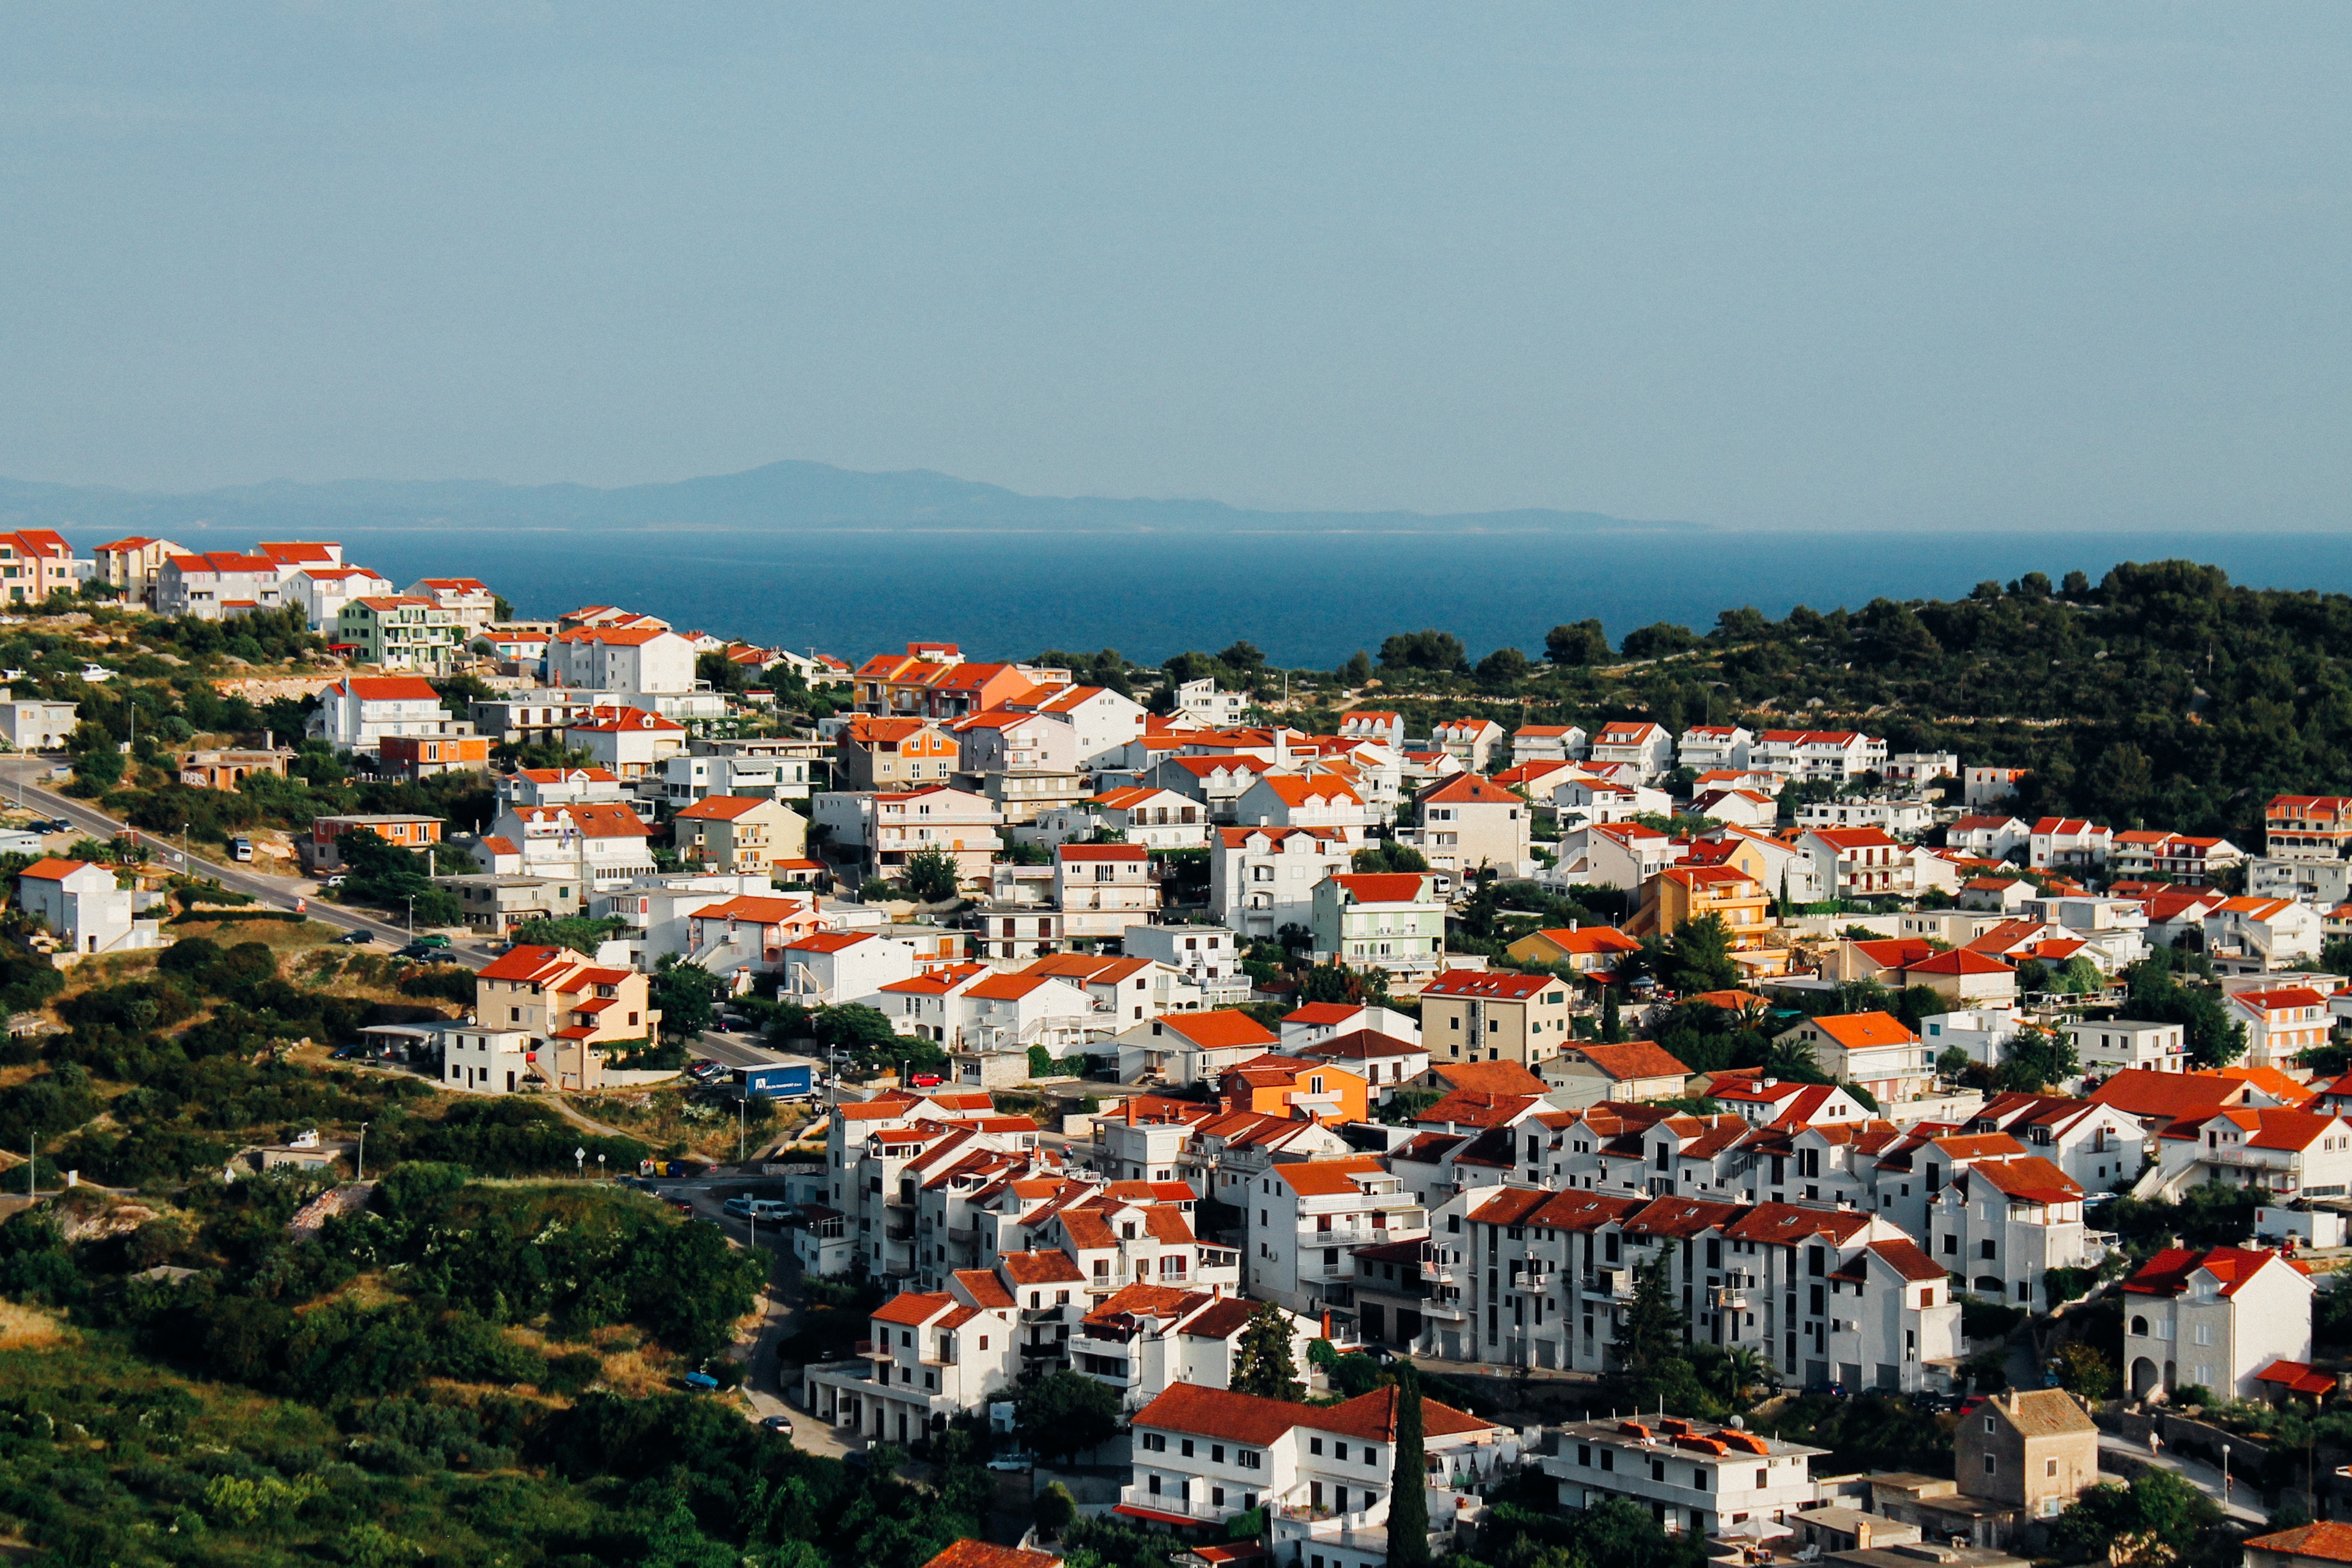
beach, landscape, sea, coast, water, horizon, mountain, sky, skyline, town, city, cityscape, panorama, suburb, settlement, trees, outdoors, buildings, apartments, houses, neighbourhood, bird's eye view, aerial photography, residential area, geographical feature, human settlement